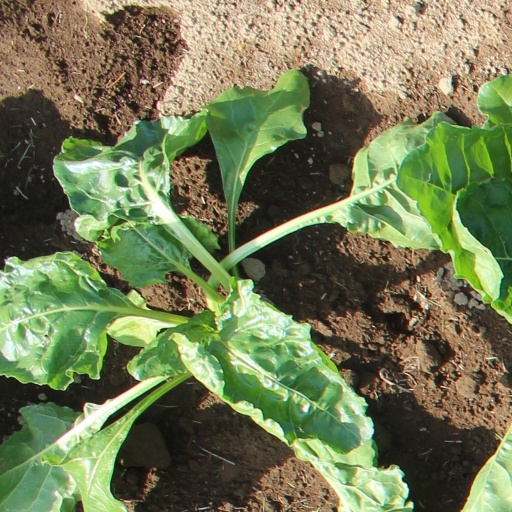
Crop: sugar beet